Air Ontario

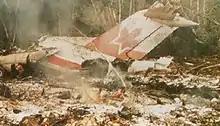
The wreckage of Air Ontario Flight 1363

The airline leased two Fokker F28 Fellowship series 1000 jets from Transport Aeriens Transregional (TAT), a French air carrier now known as TAT European Airlines, in 1988.